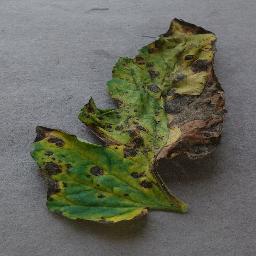
Label: Tomato___Early_blight